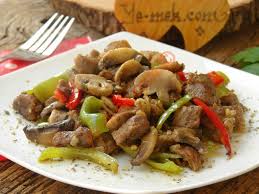
Yemek: et_sote